Flexography

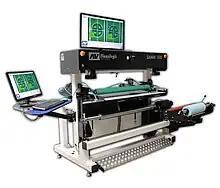
Automatic Flexo Plate Mounter used for accuracy down to 5 microns without operator dependency

Once the plate is accurately aligned, it's pressed onto the strip of exposed mounting tape. The rest of the tape liner is then removed or a plate support table is moved so that the remainder of the plate can be laid onto the sleeve. This is done with each sleeve in turn so that all the plates register correctly.